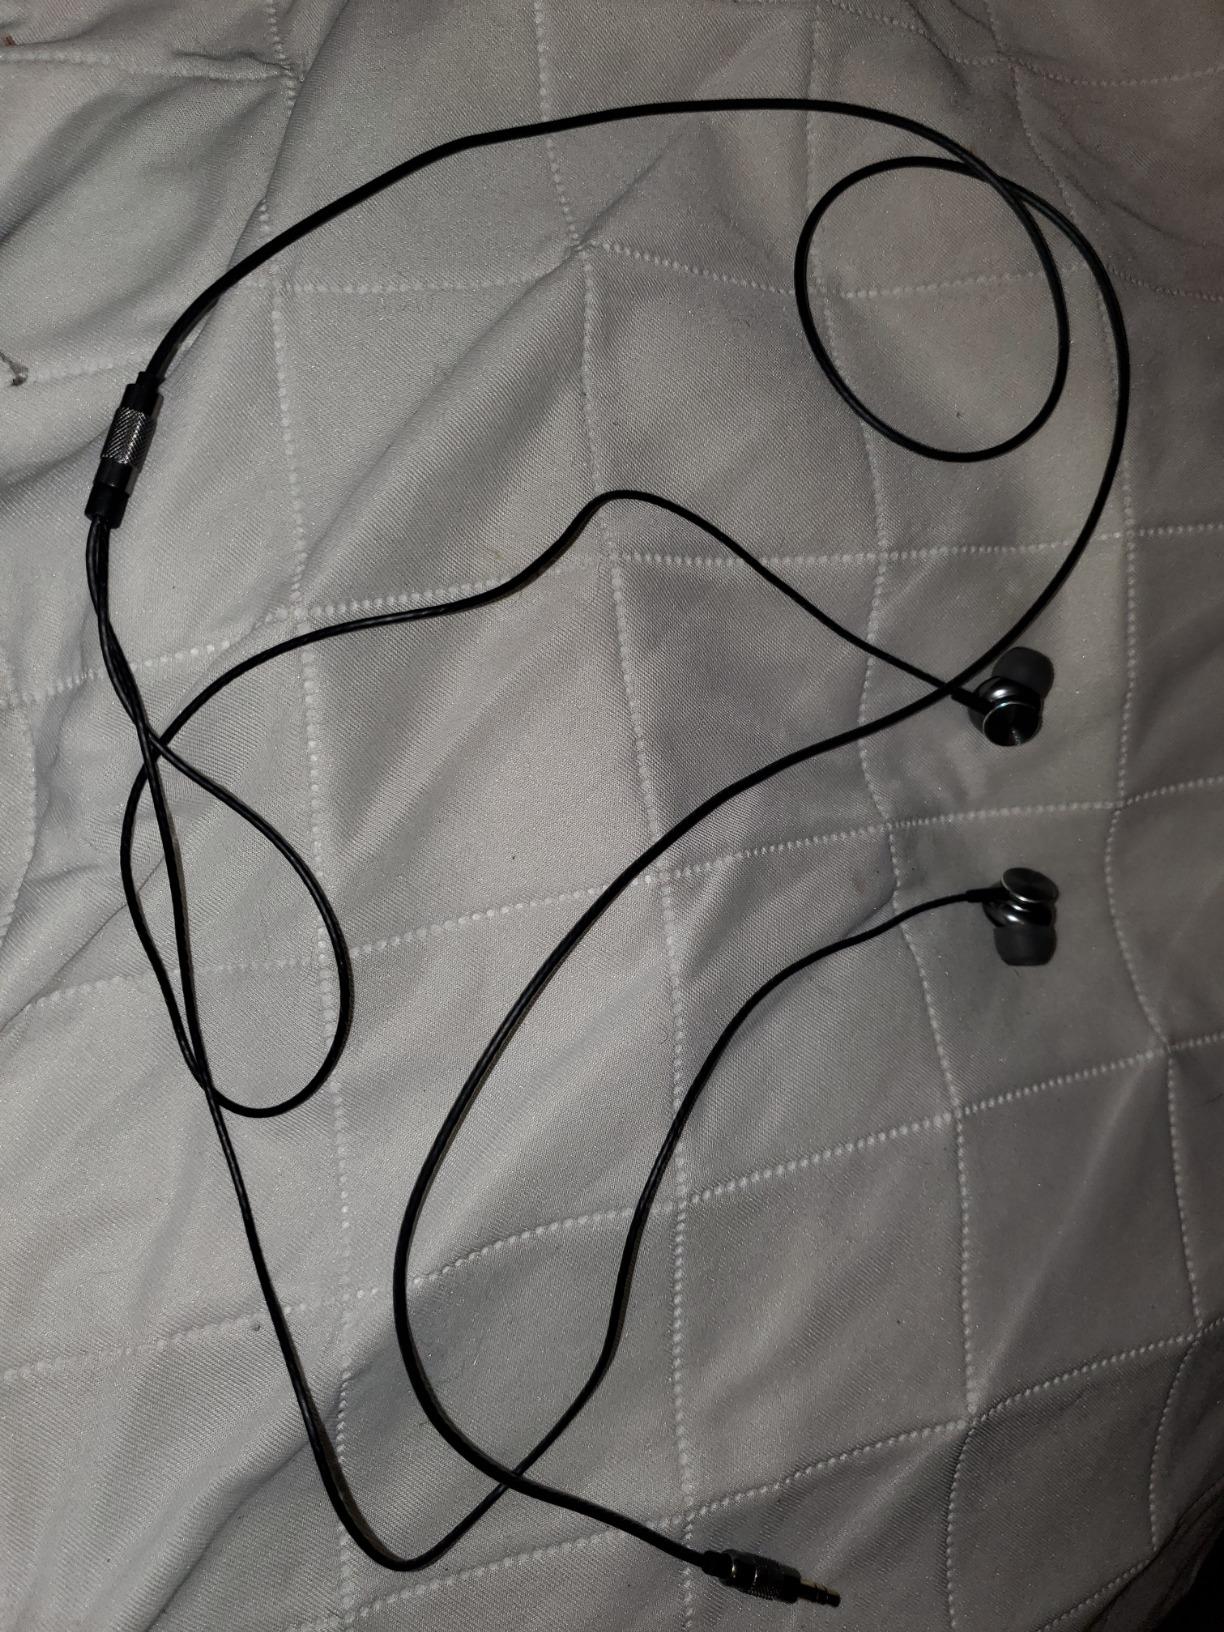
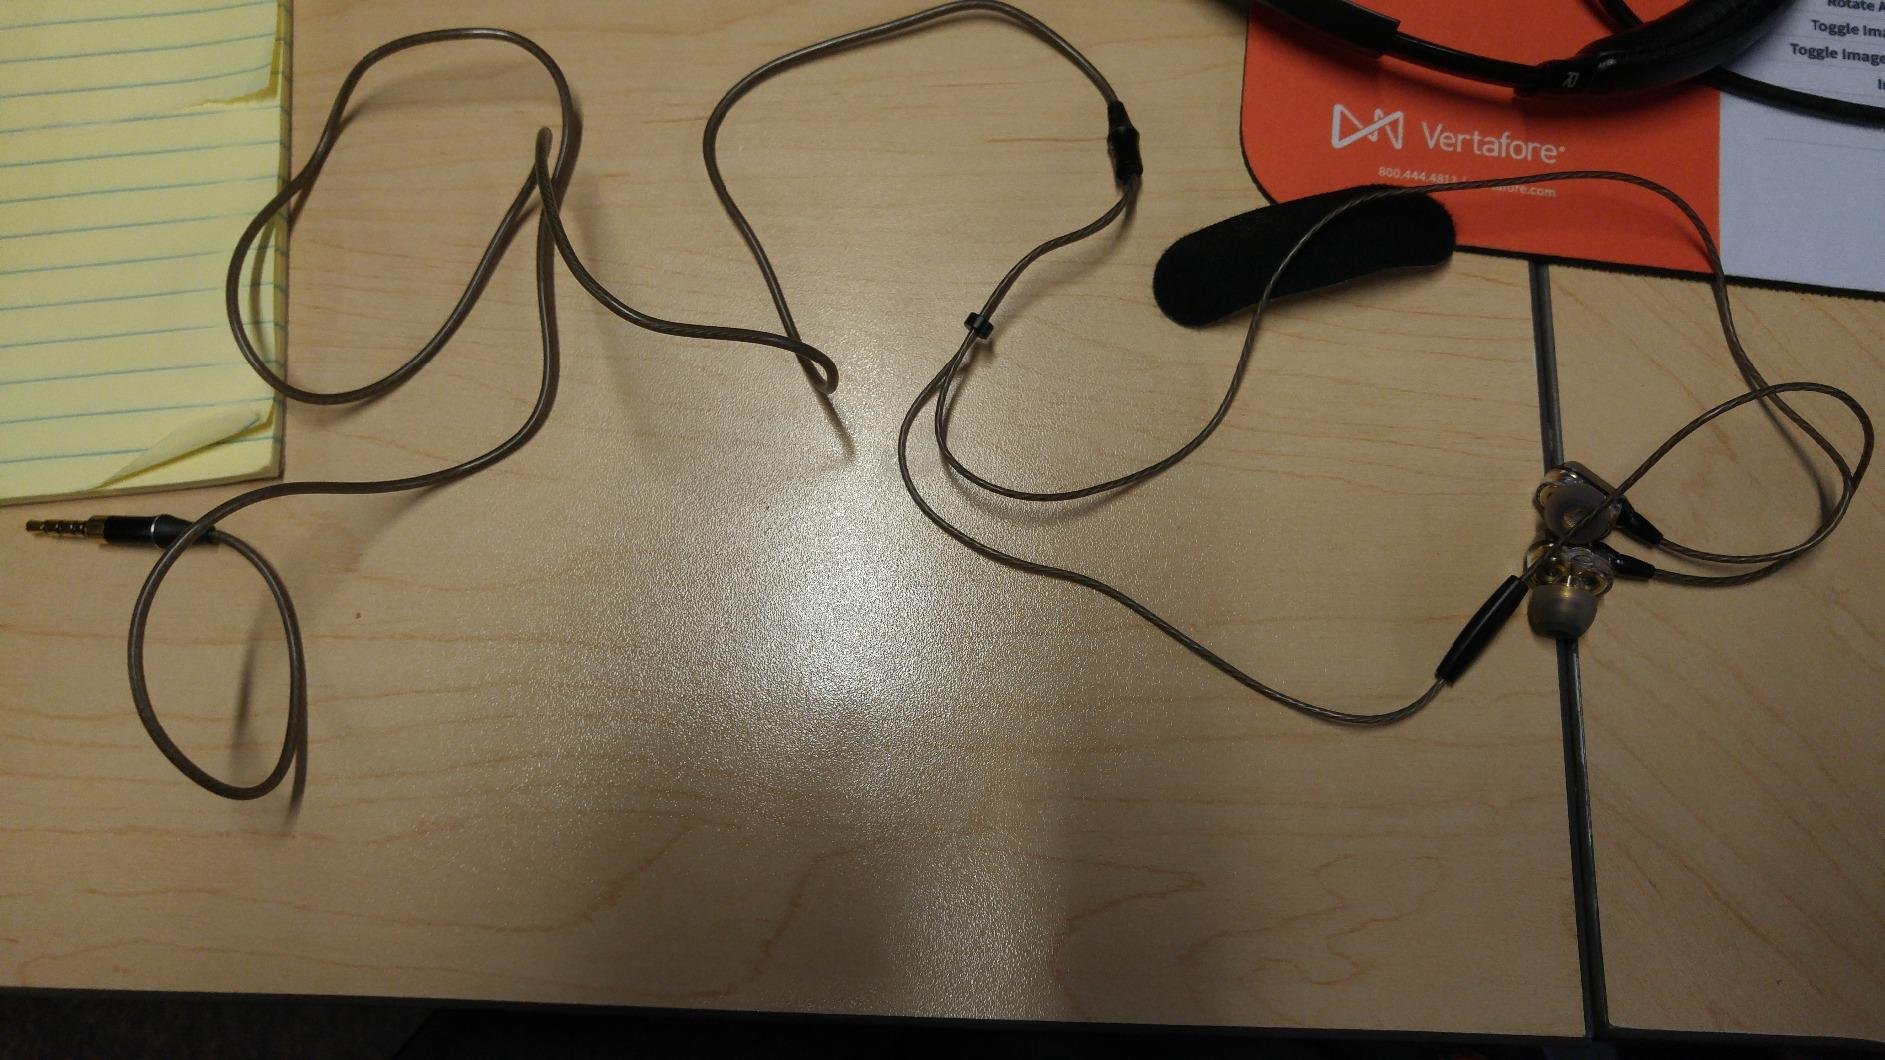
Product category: headphones
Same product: no